Rambynas

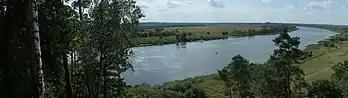
View from Rambynas

The sacred hill is surrounded by many legends and stories. According to one of them, the altar stone was put on Rambynas by thunder god Perkūnas who also buried a treasure of gold and silver harrow under the stone. Perkūnas then chose the hill and his home. Another story has it that the altar stone was brought by giant Rambynas, one of three sons of Nemunas, who offered it as a sacrifice to Perkūnas. The hill became a temple attended by priests (krivis) and priestess (vaidilutė). They were driven away by the Teutonic Order, but laumės cursed the stone – while the stone stood, good fortune would bless the region; if the stone was damaged, bad fortunes would follow.